End This Depression Now!

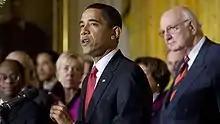
President Barack Obama announces the creation of the Economic Recovery Advisory Board on February 6, 2009.

The author views the book as delivering a call for stimulative expansionary policy and an end to austerity. It points out that existing historical economic data demonstrate: fiscal cuts and austerity measures just deprive the economy of precious funds that can circulate and add to a poor economy. If there is large unemployment, there cannot be sufficient consumption. Under poor consumption people are unable to spend and markets cannot thrive. Krugman disputes that although it is necessary to cut debt, it is the worst moment to do so at the time when an economy has just suffered severe financial shocks. It must be done when an economy is full-employed and the private sector can endure the burden of decreased government spending and austerity. Failure to stimulate the economy by public or private sectors will just unnecessarily lengthen the current economic depression and make it worse.